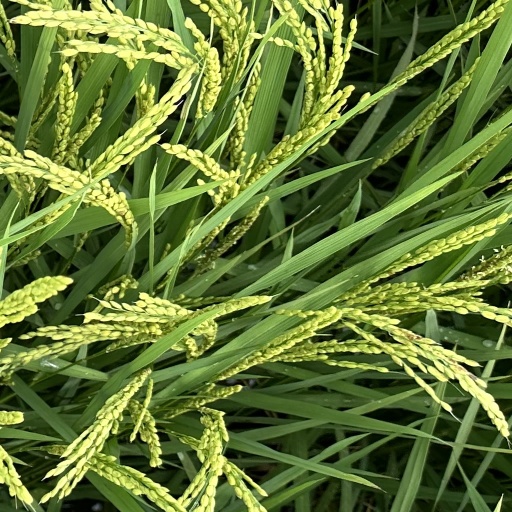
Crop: rice